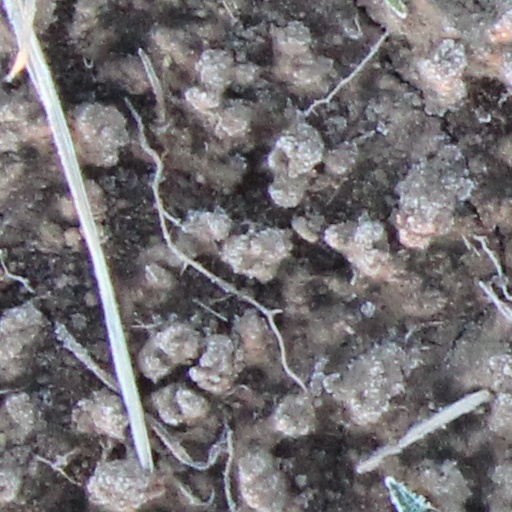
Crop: wheat